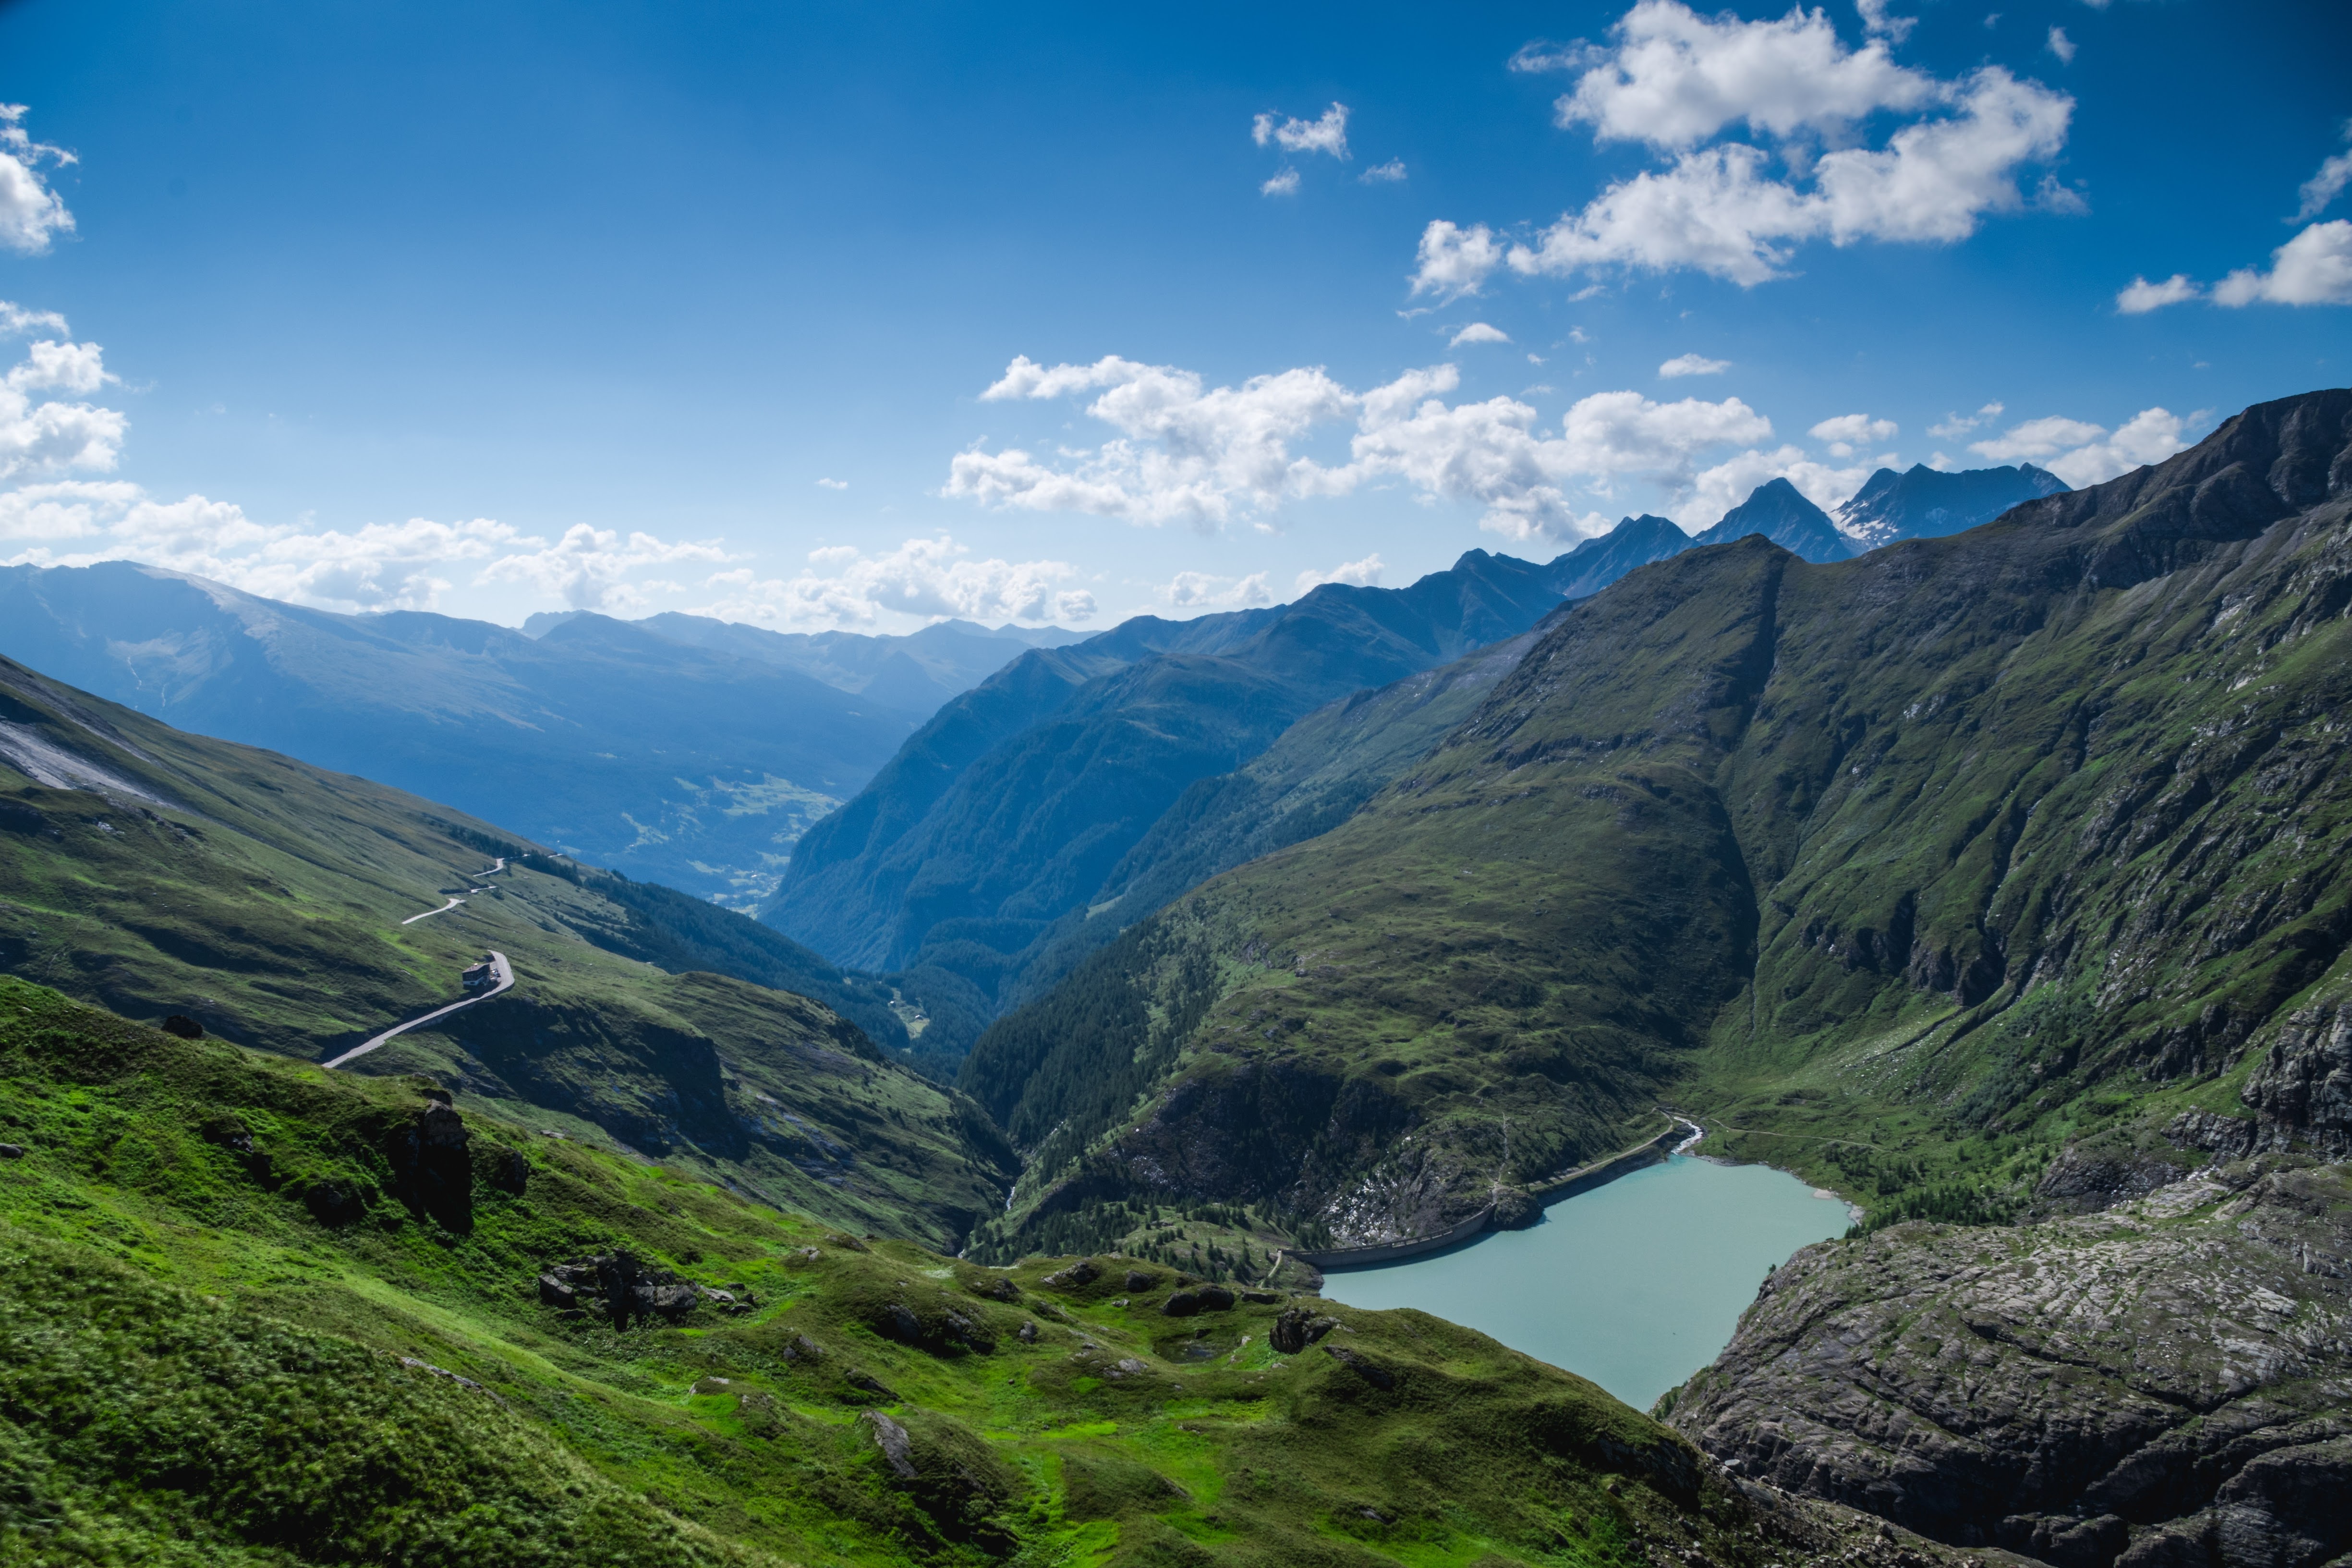
landscape, nature, mountain, lake, valley, mountain range, fjord, highland, ridge, alps, plateau, fell, loch, landform, tarn, mountain pass, geographical feature, mountainous landforms, glacial landform